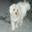
Label: dog